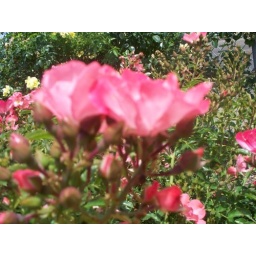
this is a pink flower when it have grow and when it is in the sun/